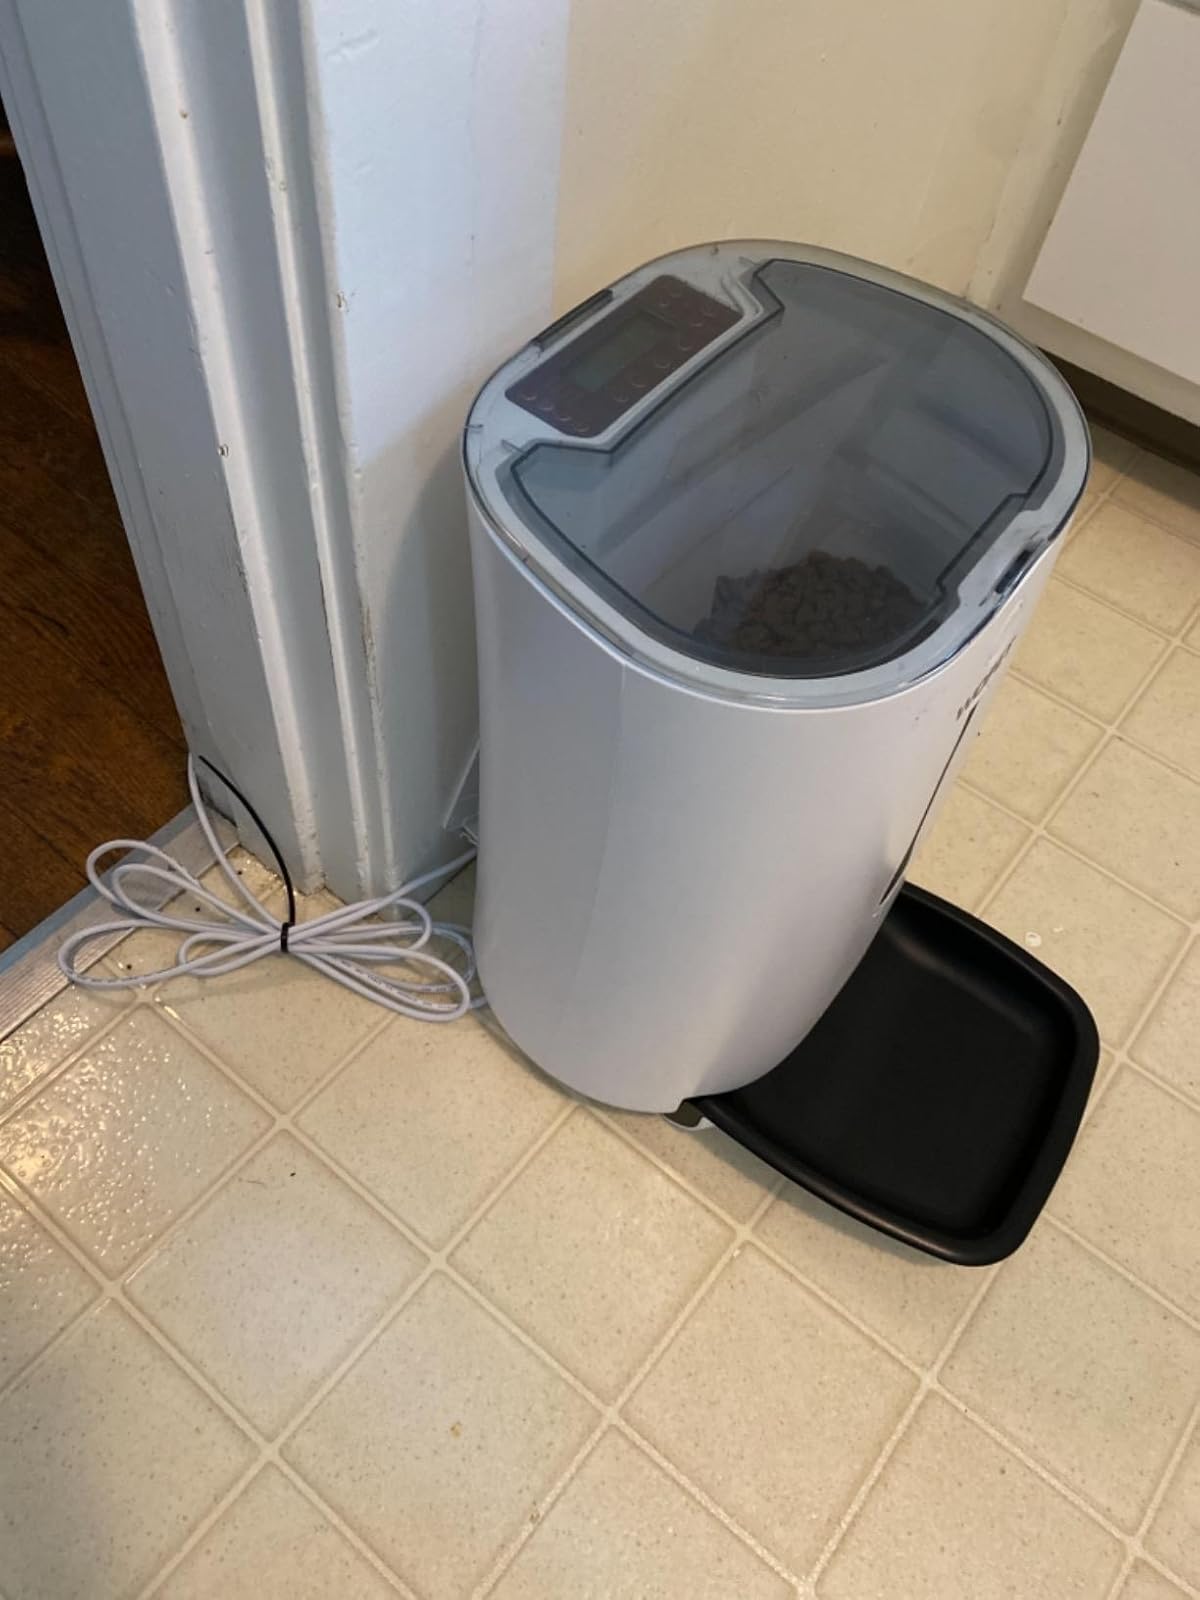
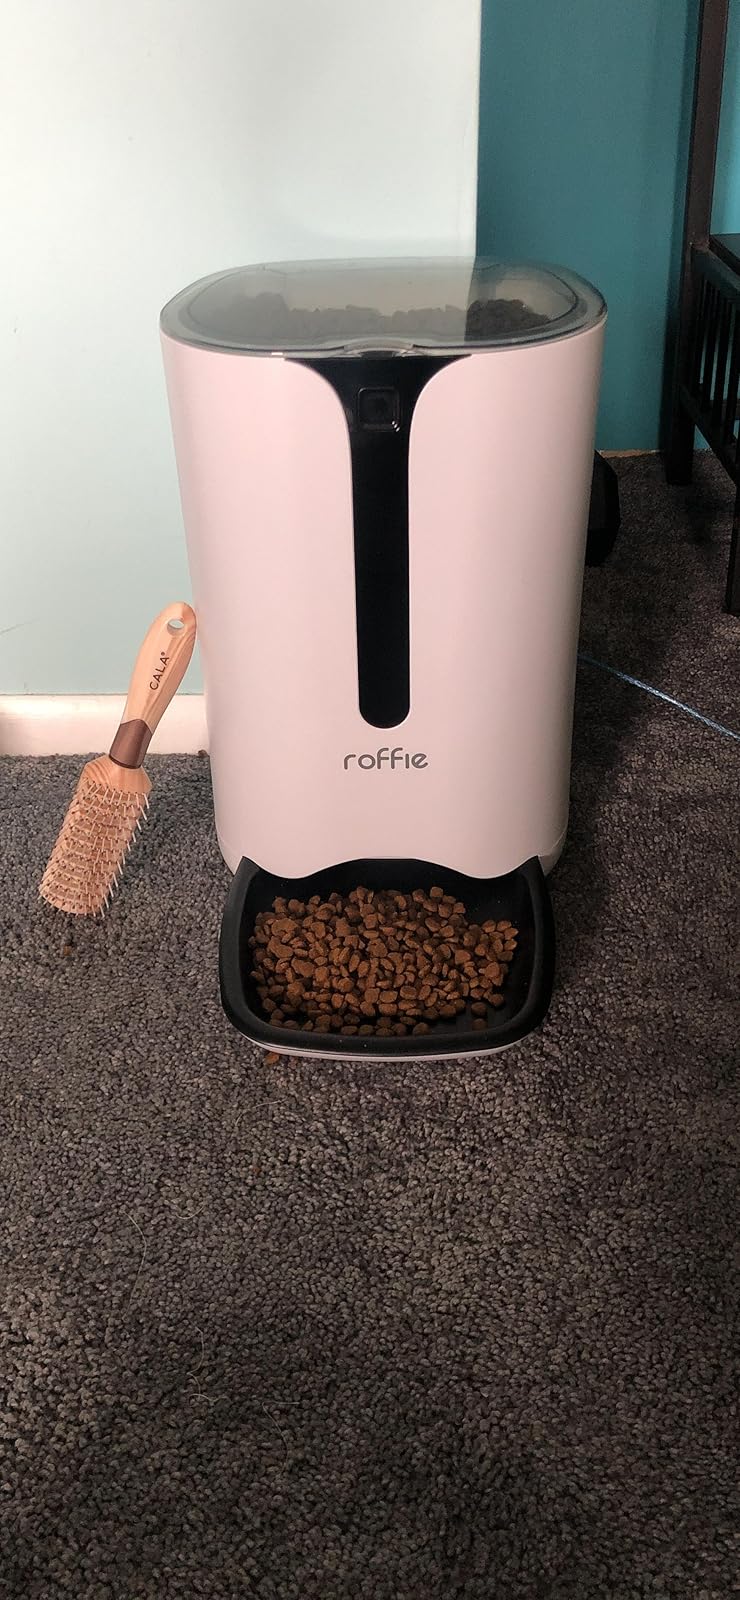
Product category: items_feeder
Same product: no